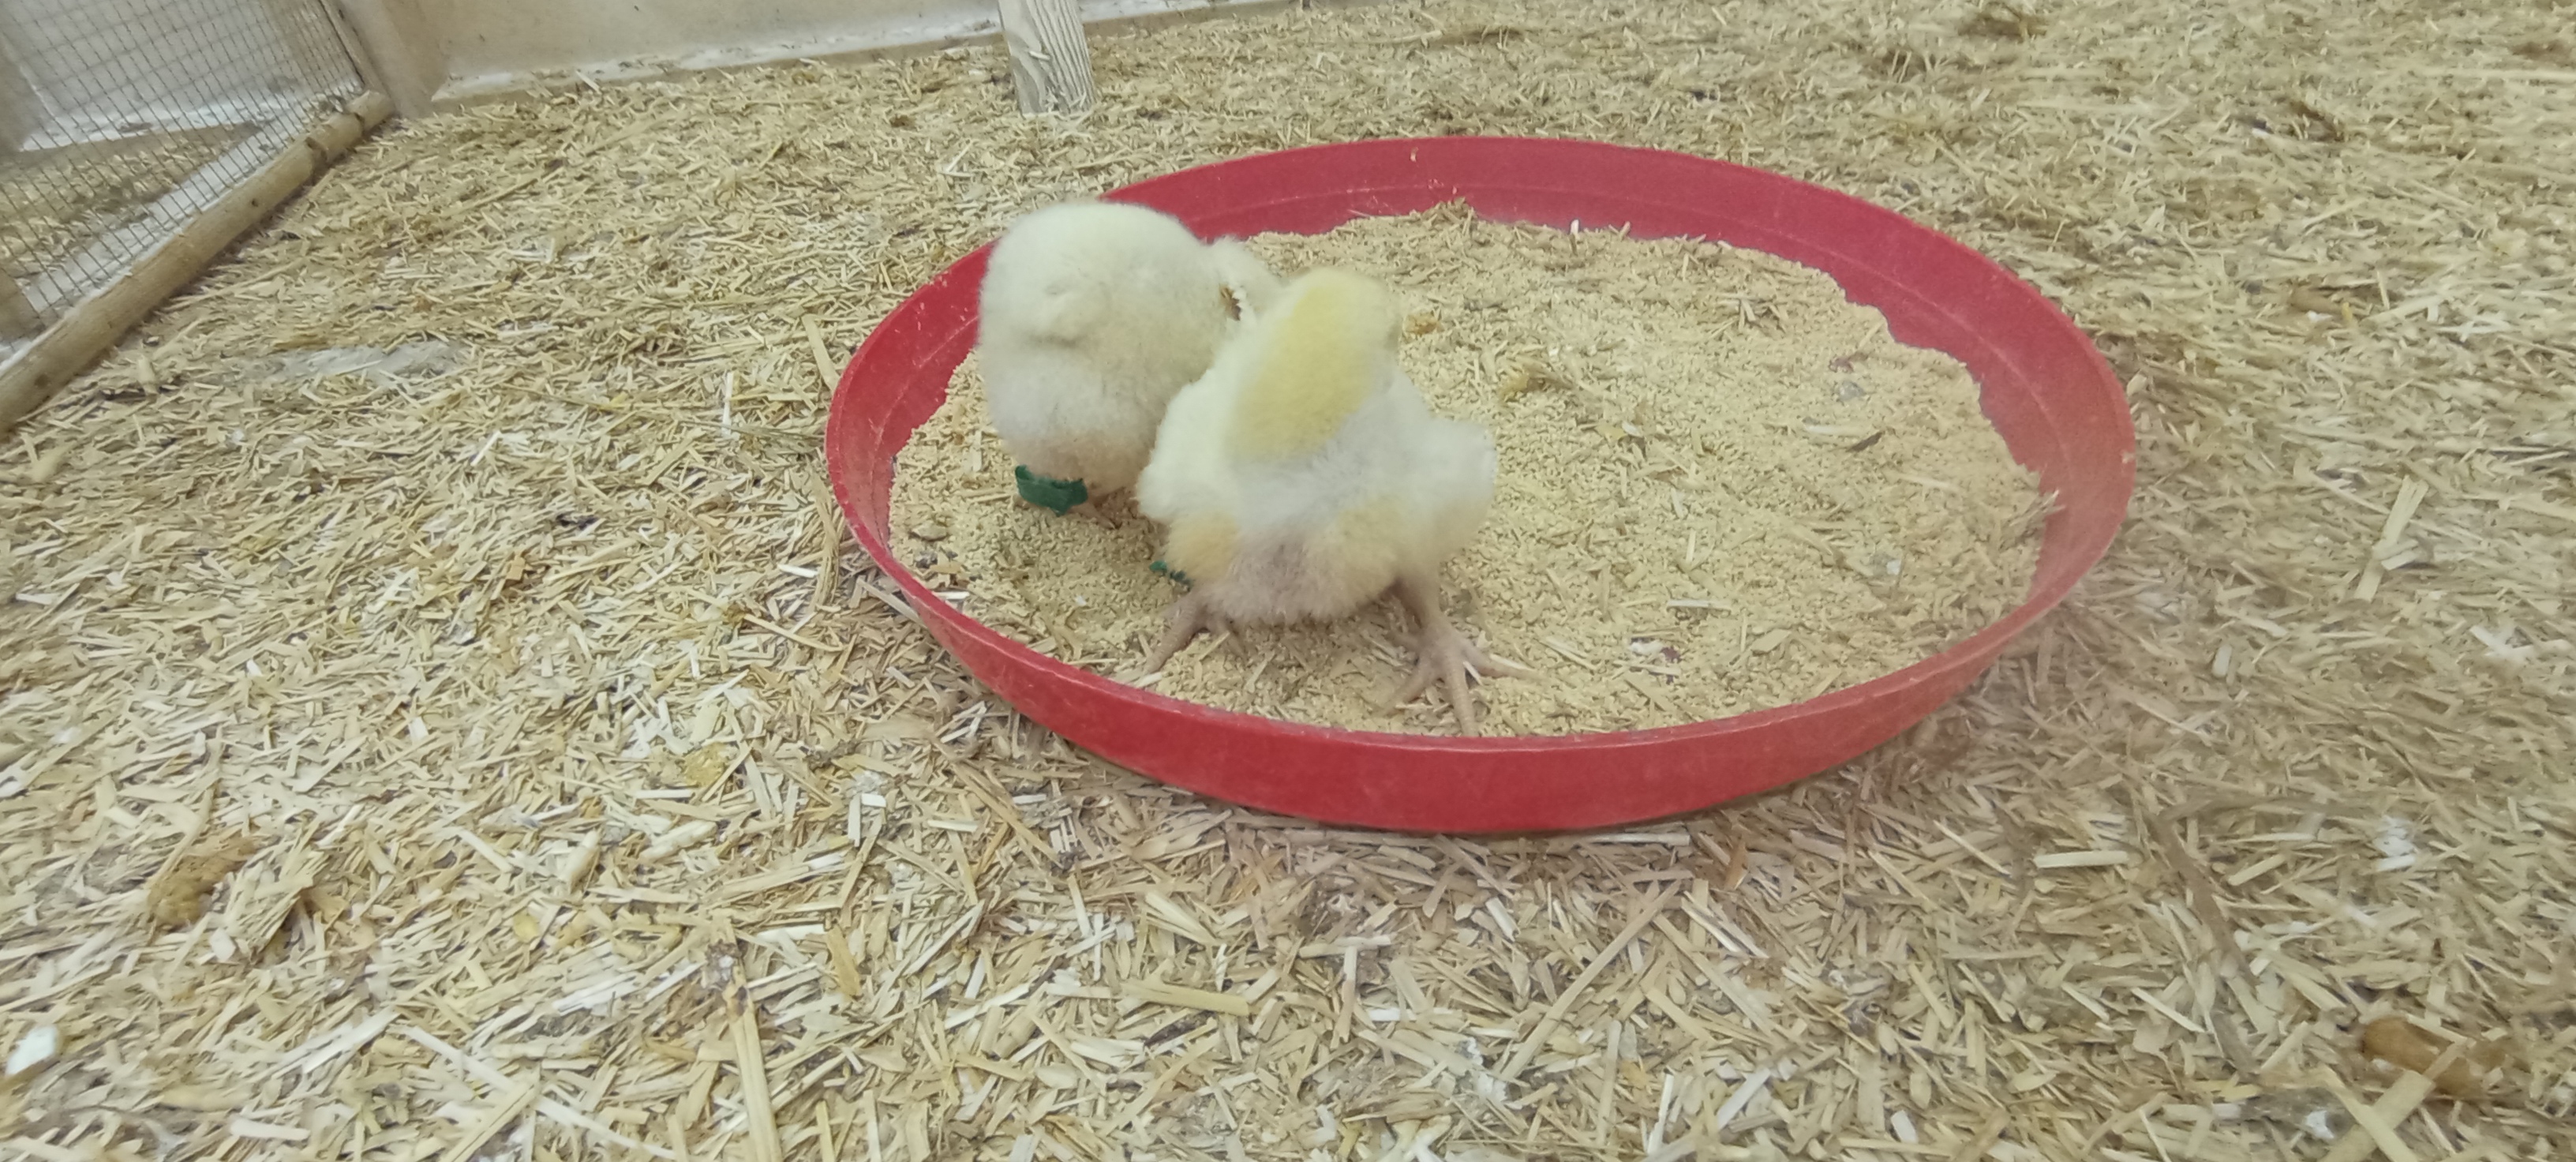
Weight: 417 g